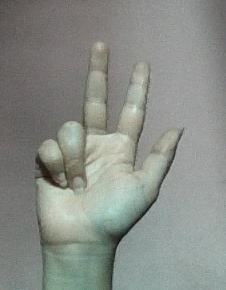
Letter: al